Rick Stone

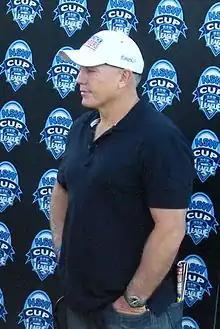
Stone at a NSW Cup game in 2011

In 1994, Stone later joined Queensland Cup side Burleigh whom he coached for 13 seasons, winning three premierships during that time. He coached the club to a 6–10 loss against Great Britain in a warm-up match for the 1999 Tri-nations series.